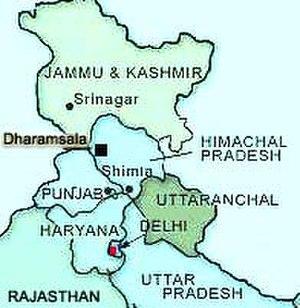
Dharamsala est une ville du nord de l'Inde, située dans l'État de l'Himachal Pradesh. Elle est parfois appelée la petite Lhassa car elle est la terre d'accueil du 14ᵉ Dalaï-lama, Tenzin Gyatso, actuellement en exil de la Région autonome du Tibet.